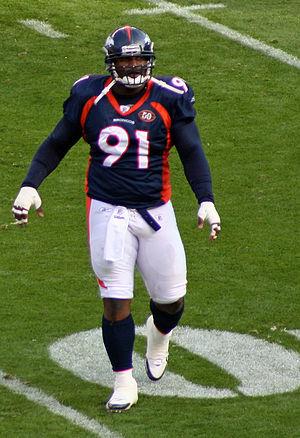
Ronald J. Fields est un joueur américain de football américain.